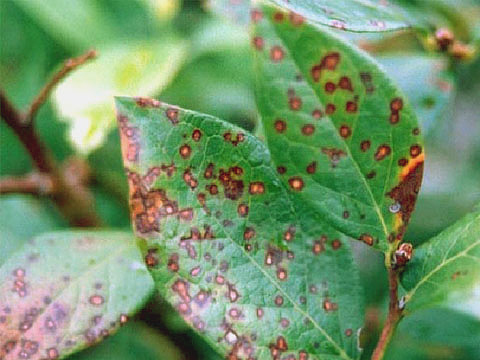
Labels: Tomato Septoria leaf spot, Tomato Septoria leaf spot